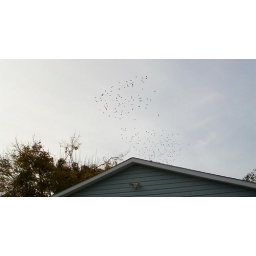
Cloud of birds against a chem hazed sky